Cougar

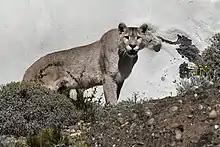
South American cougar at Torres del Paine National Park, in the Chilean part of Patagonia

Following Linnaeus's first scientific description of the cougar, 32 cougar zoological specimens were described and proposed as subspecies until the late 1980s. Genetic analysis of cougar mitochondrial DNA indicates that many of these are too similar to be recognized as distinct at a molecular level but that only six phylogeographic groups exist. The Florida panther samples showed a low microsatellite variation, possibly due to inbreeding. Following this research, the authors of "Mammal Species of the World" recognized the following six subspecies in 2005: